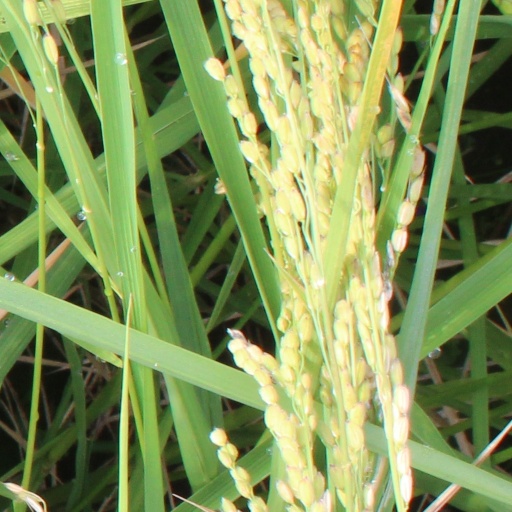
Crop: rice